Lee Kiefer

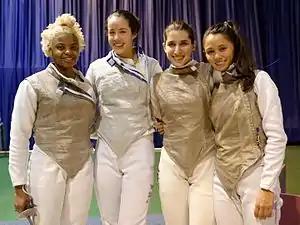
Team USA (from left: Nzingha Prescod, Sabrina Massialas, Nicole Ross, and Kiefer) in 2015

Kiefer was born in Cleveland, Ohio and grew up in Lexington, Kentucky. Her mother Teresa, a psychiatrist, was born in Pilar, Capiz, Philippines and immigrated to the U.S. as a child, and her father Steve, a neurosurgeon, once captained the Duke University fencing team. She graduated from Paul Laurence Dunbar High School in 2012. She attended the University of Notre Dame, where she fenced for the Fighting Irish and graduated in 2017. She is now a medical student at the University of Kentucky College of Medicine.